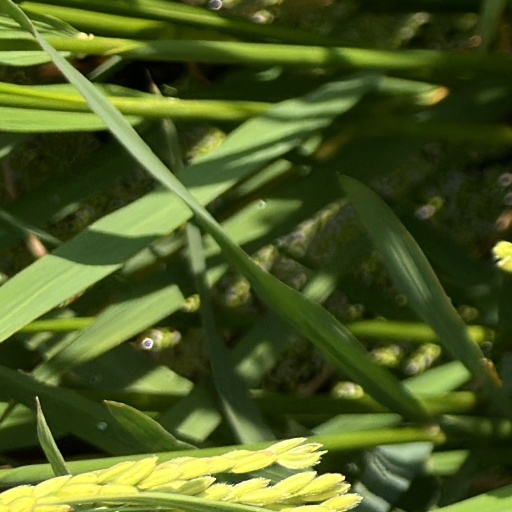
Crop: rice